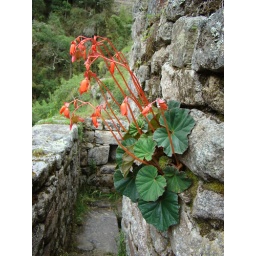
Red orchid flower in wall of Buildings/huts/ruins of Winay Wayna/Winaywayna on Inca trail hike (Peru)